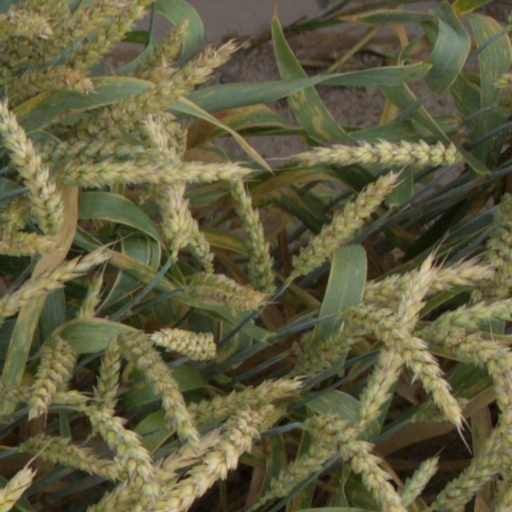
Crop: wheat